1960–61 Primeira Divisão

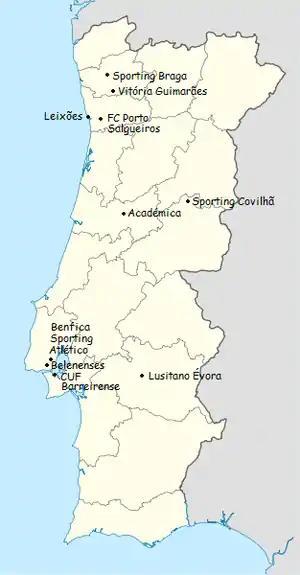
"Location of teams in 1960–61 Primeira Liga"

José Águas (S.L. Benfica) was the top scorer of the season with 27 goals.